Narendra Singh Yadav

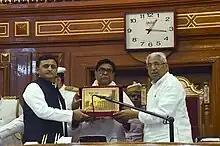
Narendra Singh Yadav being honored by Chief Minister Akhilesh Yadav and speaker Ramesh Yadav on the completion of 30 years in the Uttar Pradesh Legislative Assembly.

Notably, during his illustrious political career, Narendra Singh Yadav achieved recognition for his exceptional service to the people of Uttar Pradesh. He was awarded the prestigious title of the "Best MLA" by the Honorable Speaker of the Uttar Pradesh Assembly and the Uttar Pradesh Government during the tenure from 2012 to 2017.